Hector Denis (economist)

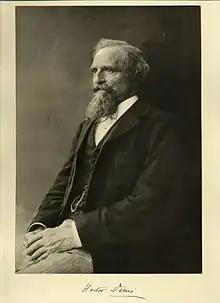

Hector Denis (29 April 1842 – 10 May 1913) was a Belgian politician, economist, sociologist and university professor.